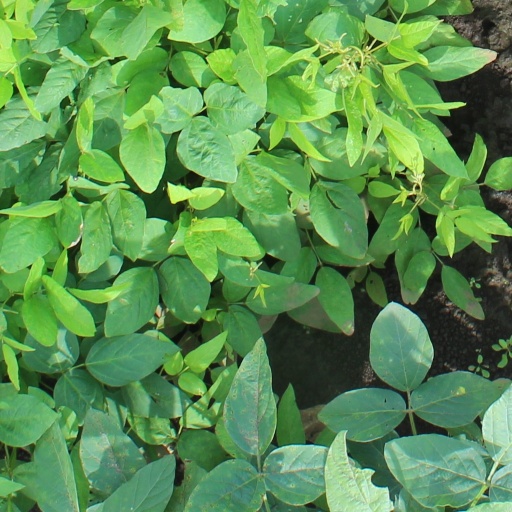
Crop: soybean